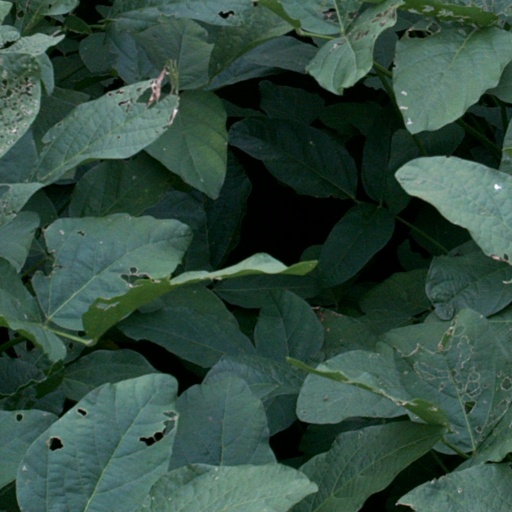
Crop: soybean